Alexander F. Schier

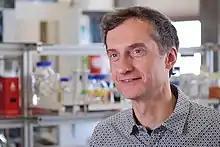
Alexander F. Schier (2017)

Alexander F. Schier (born 1964) is a Professor of Cell Biology and the Director of the Biozentrum University of Basel, Switzerland.